Orchestral Manoeuvres in the Dark

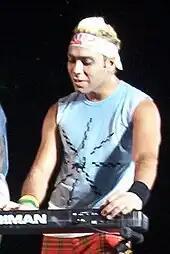
OMD's mid-1980s reinvention alienated some listeners, but was embraced by others, including bassist Tony Kanal of No Doubt.

During the COVID-19 lockdown imposed in March 2020, McCluskey "rediscovered the creative power of boredom" and began writing material for OMD's next studio album. In October, the band returned to live performance with a limited-capacity gig at London's indigo at The O2, with proceeds going to their road crew; the event was also streamed online. In 2021, the "Souvenir" box set was nominated for "Best Historical Album" at the Grammy Awards. Also that year, OMD celebrated the 40th anniversary of 1981's "Architecture & Morality" with a UK tour, and released a triple-vinyl set of the album's singles containing associated B-sides, demo recordings, and live tracks.